List of birds of Maine

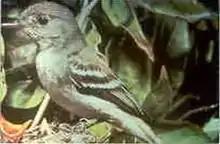
Willow flycatcher

Tyrant flycatchers are Passerine birds which occur throughout North and South America. They superficially resemble the Old World flycatchers, but are more robust and have stronger bills. They do not have the sophisticated vocal capabilities of the songbirds. Most, but not all, are rather plain. As the name implies, most are insectivorous. Twenty-one species have been recorded in Maine.